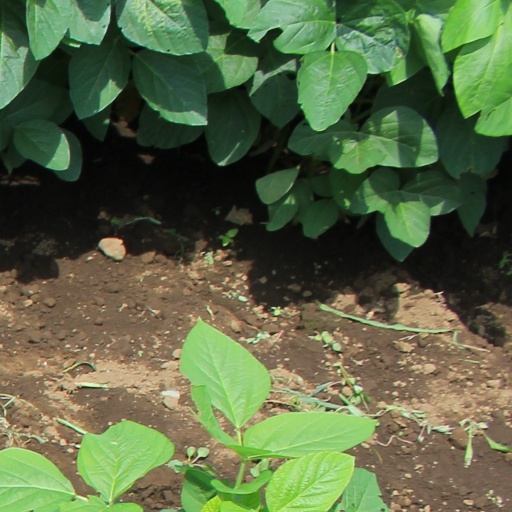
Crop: soybean